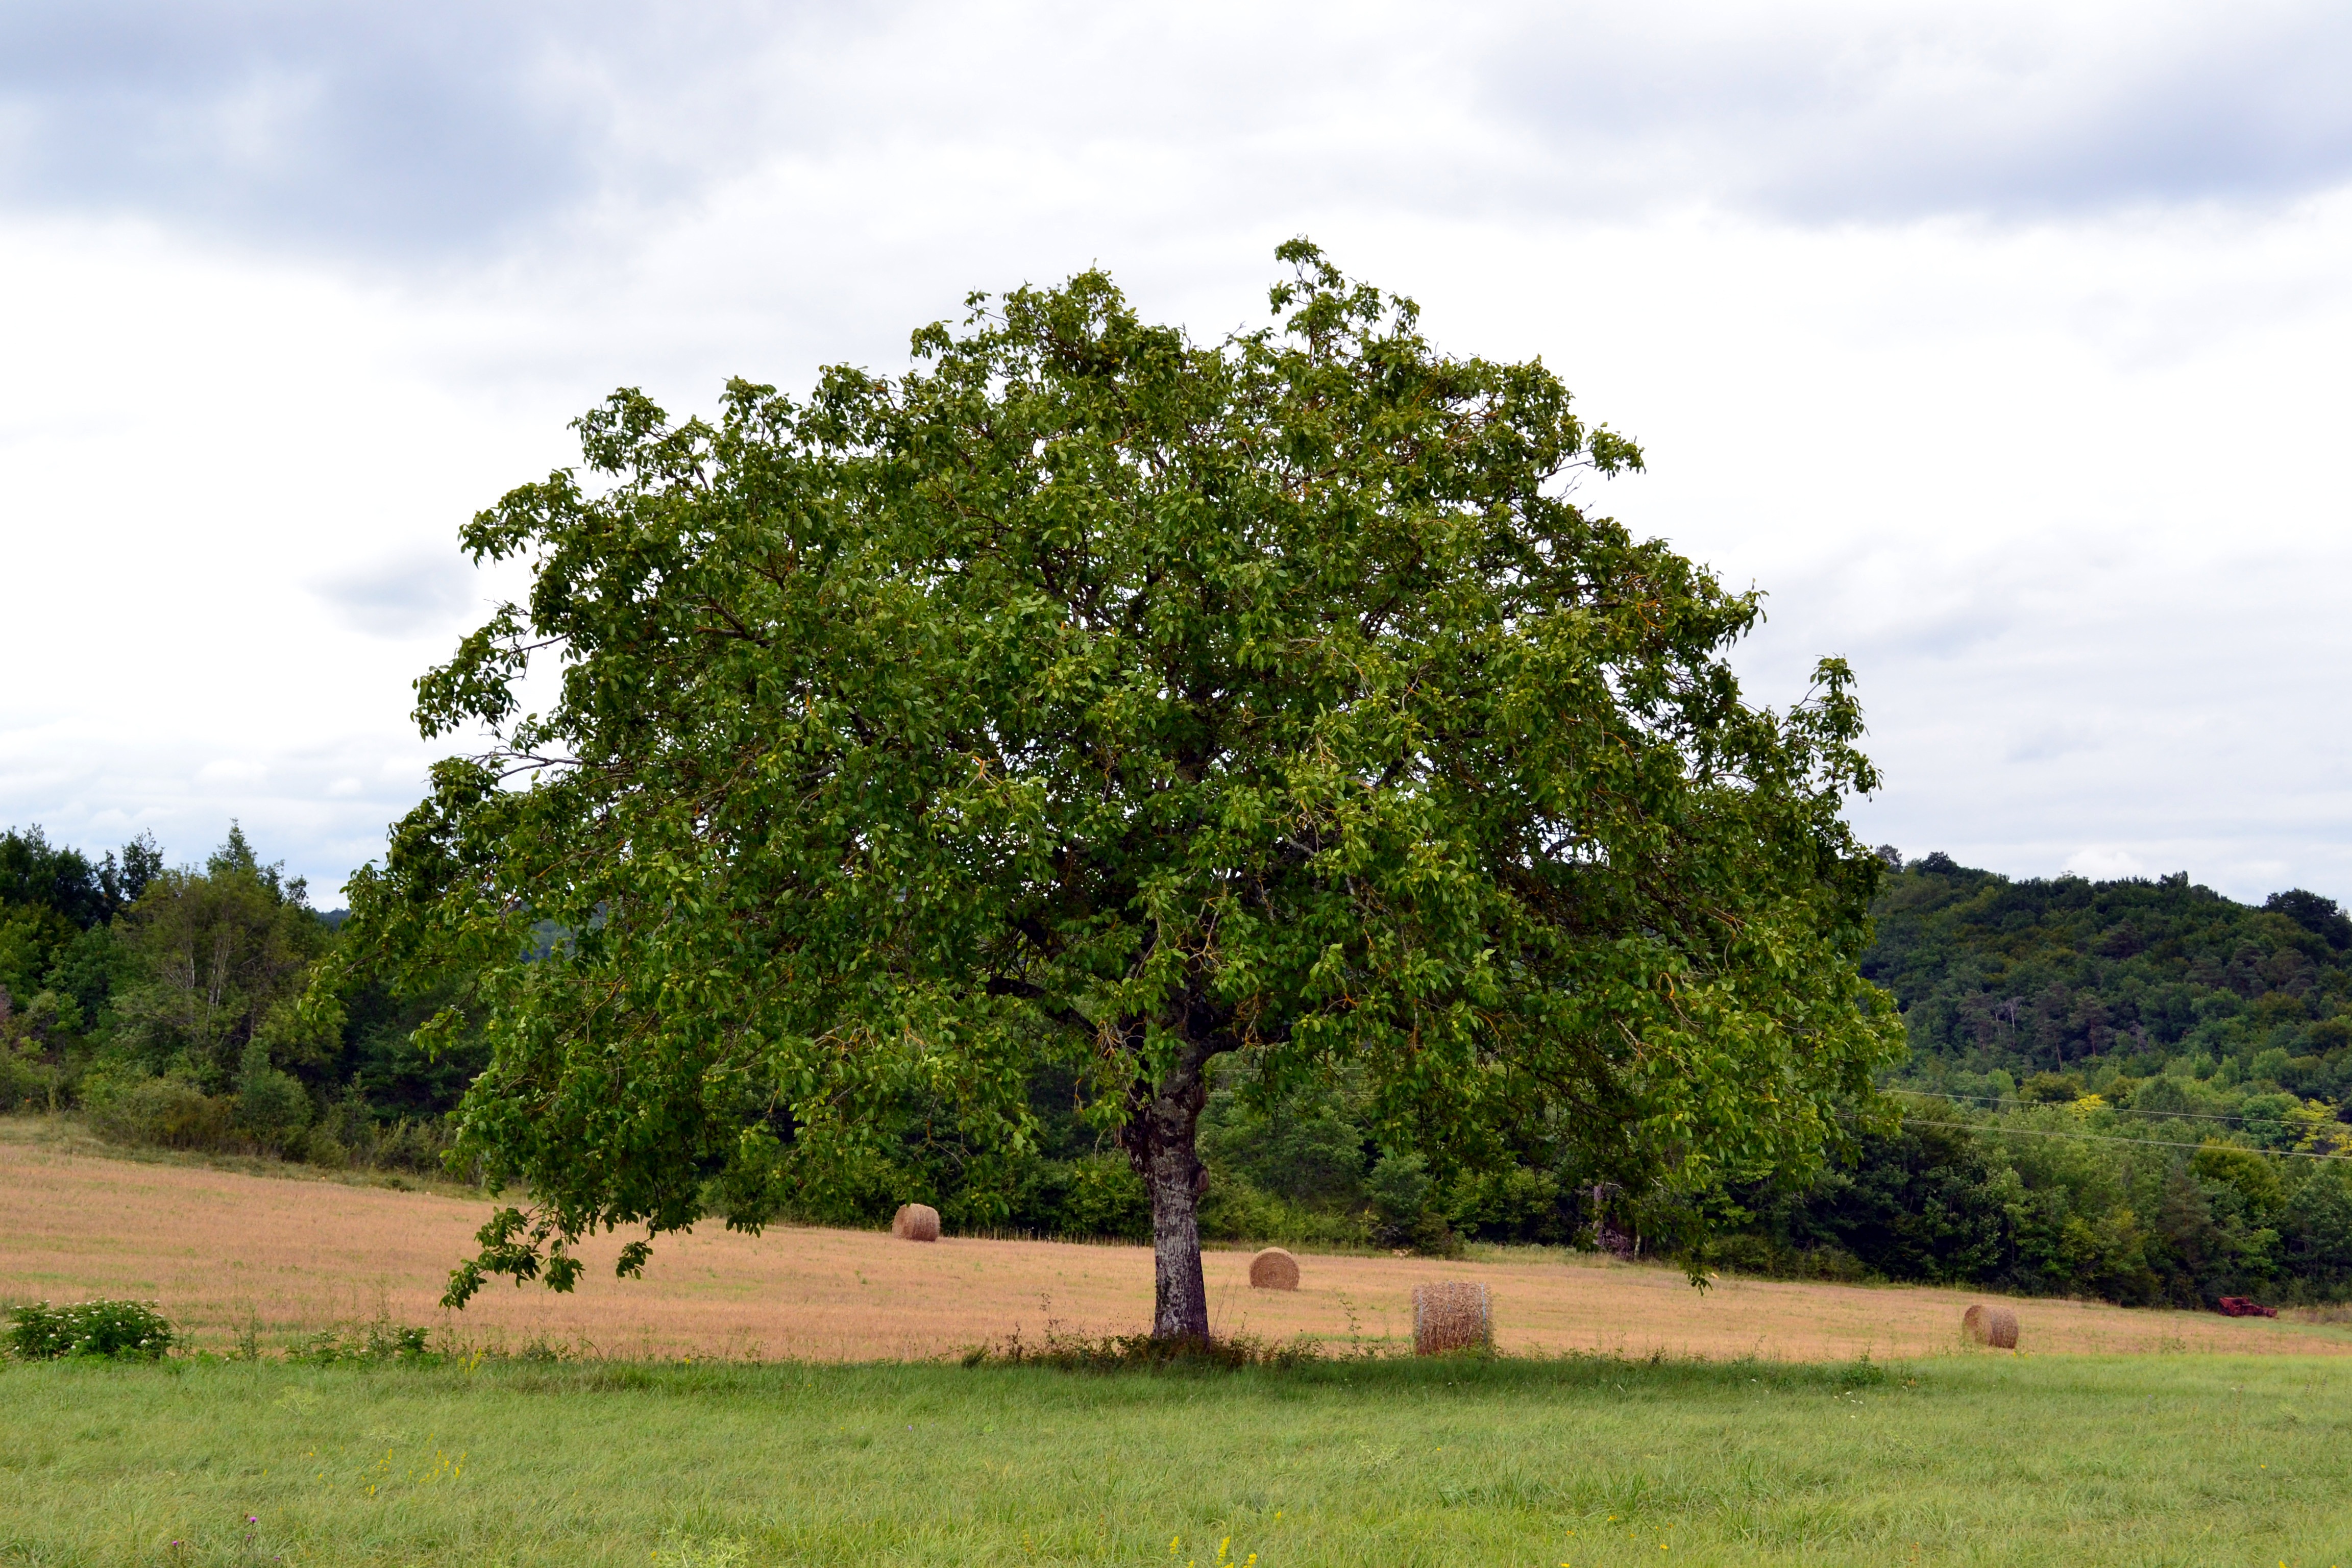
tree, nature, grass, plant, field, meadow, hill, flower, summer, green, produce, pasture, savanna, plain, clouds, fields, grassland, shrub, deciduous, oak, ecosystem, rural area, flowering plant, woody plant, land plant, land lot